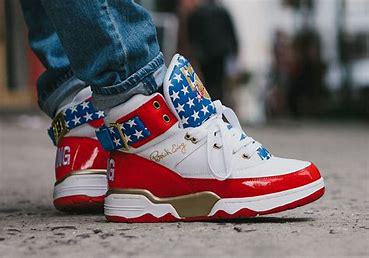
Brand: Ewing
Model: 33 Hi